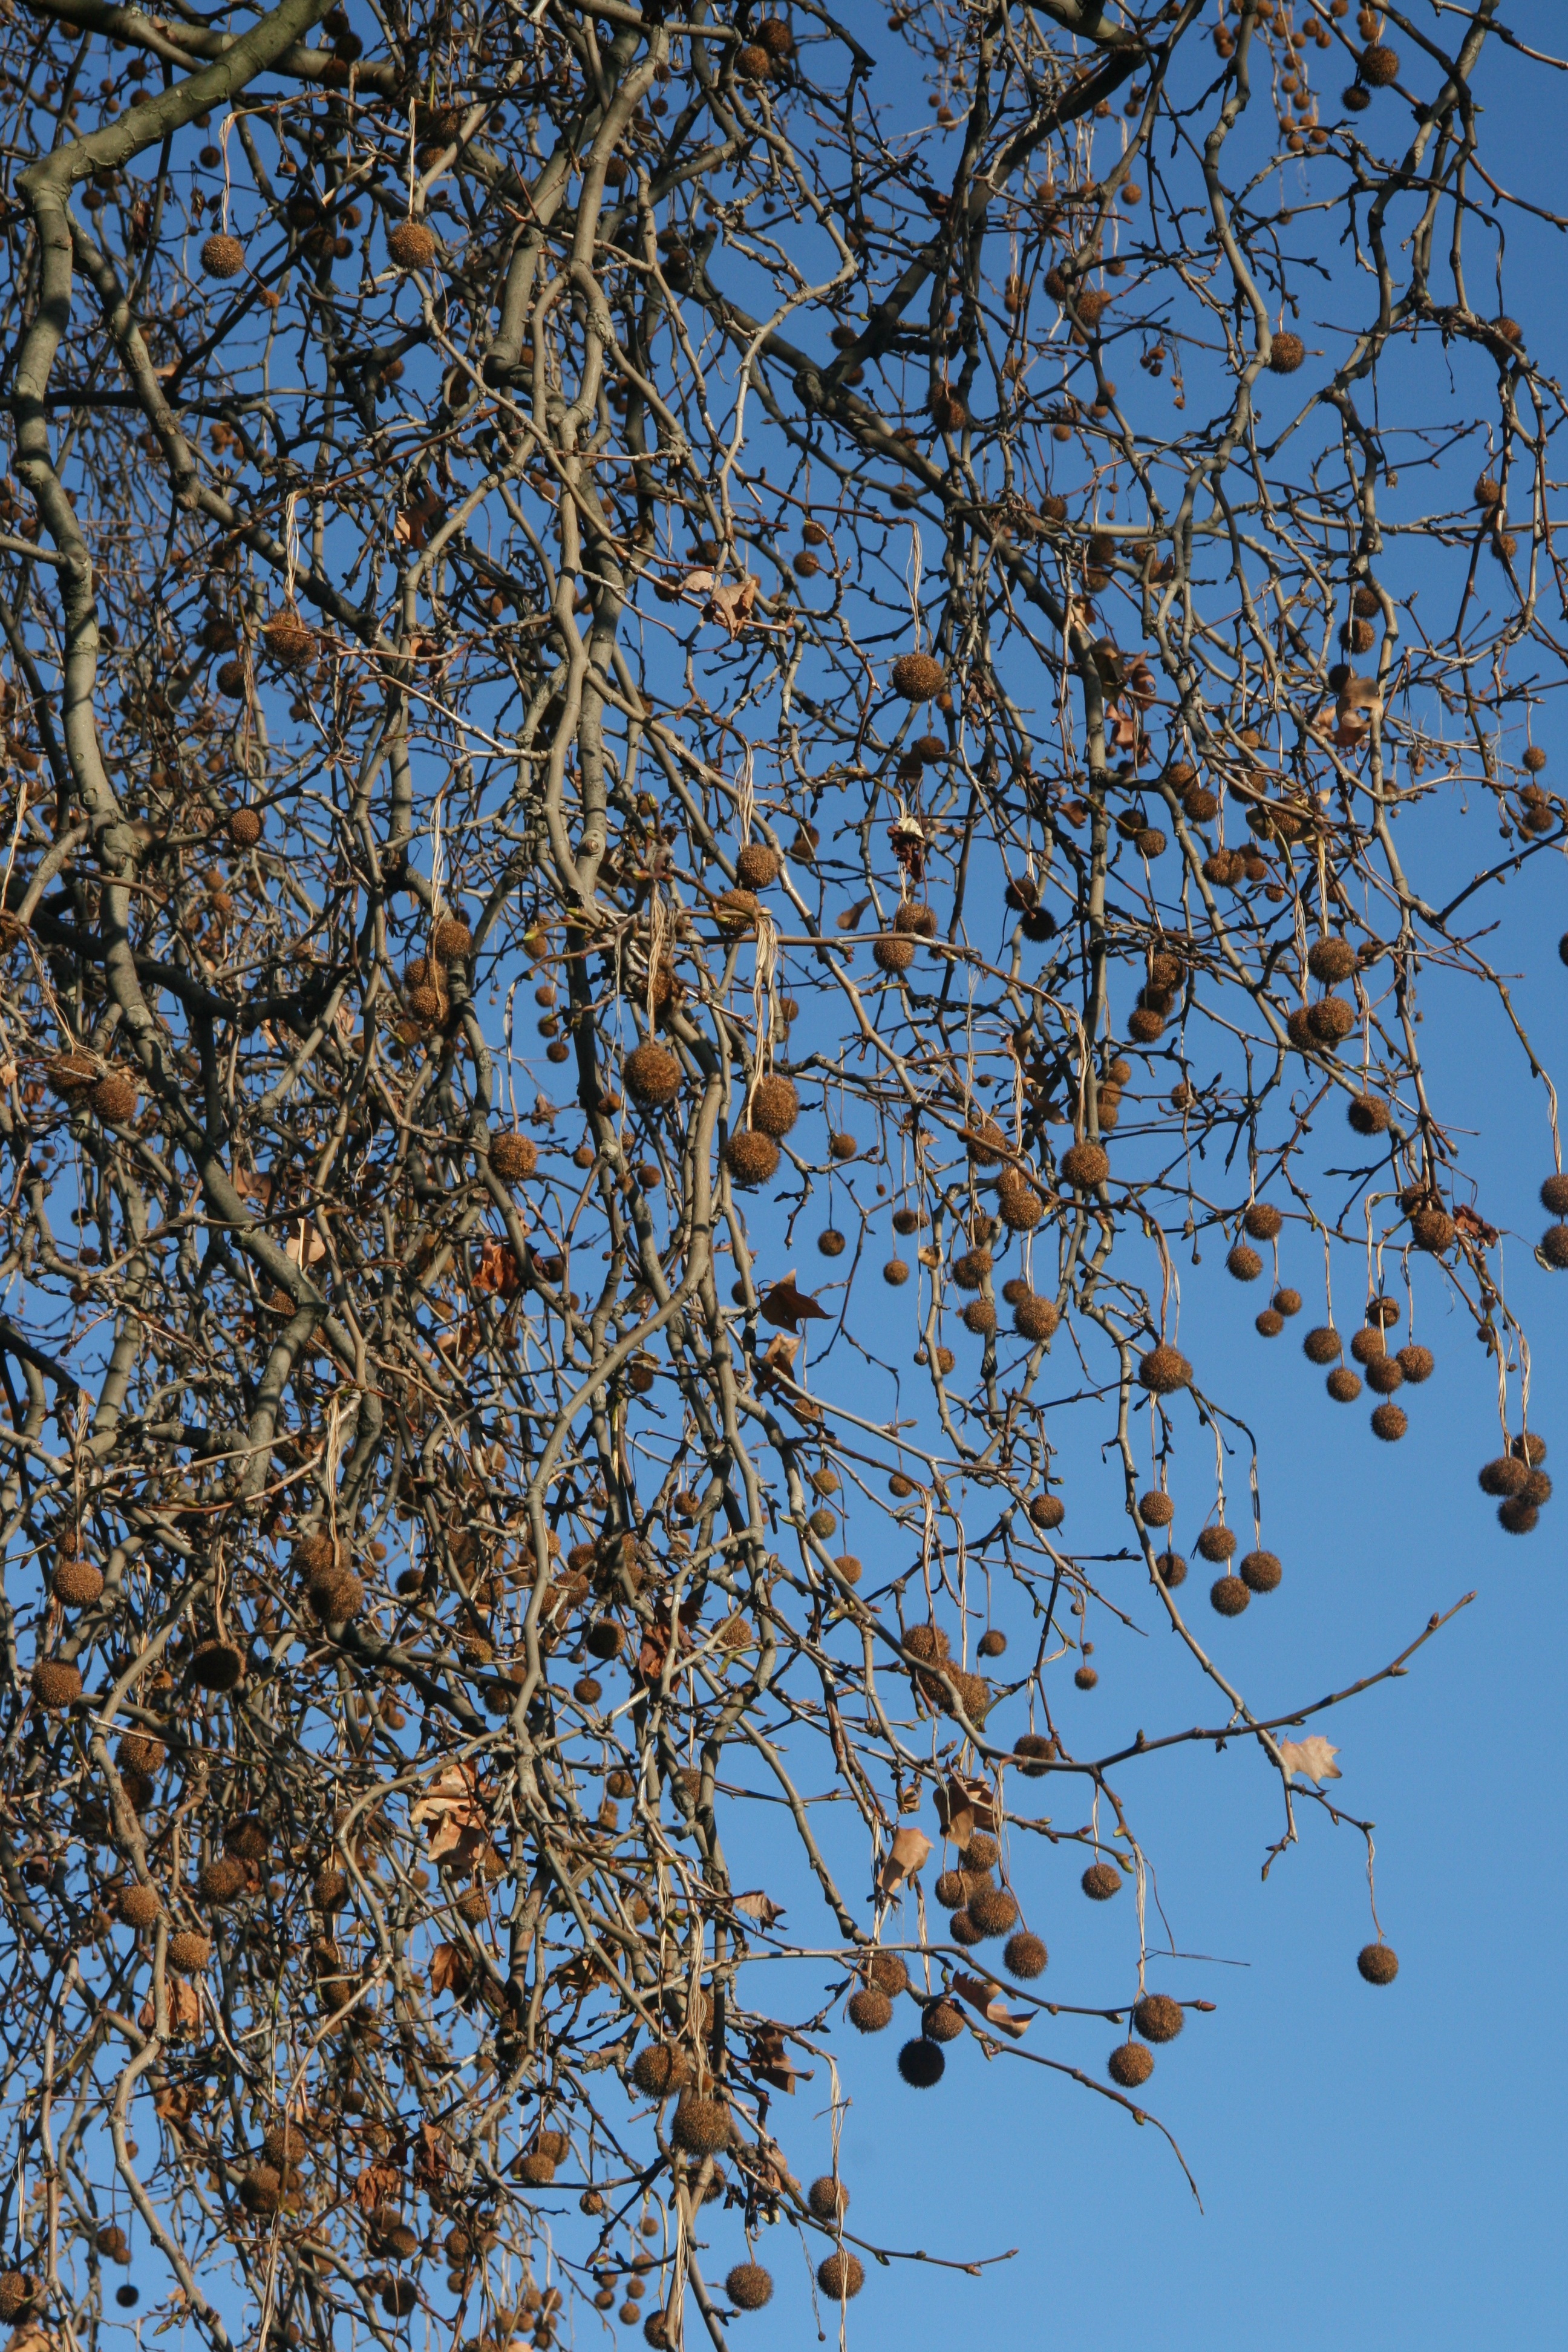
tree, nature, branch, blossom, winter, plant, sky, sunlight, air, leaf, flower, frost, birch, autumn, season, twig, branches, balls, plant stem, woody plant, land plant